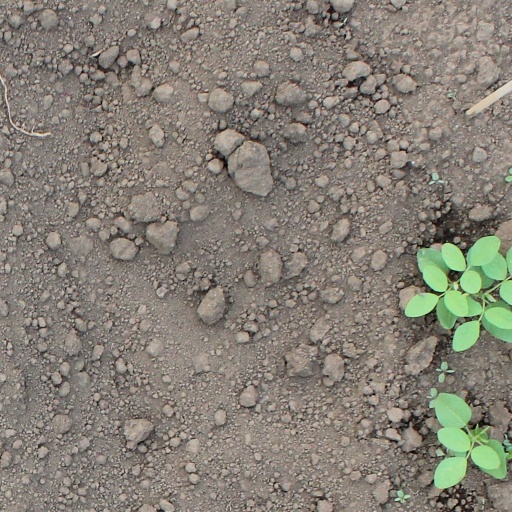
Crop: soybean